STS-135

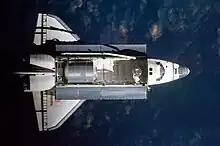
Top view of "Atlantis" prior to docking.

The STS-135 crew began their day at 07:29 UTC and prepared to dock with the ISS. The crew encountered a minor problem when "Atlantis"'s General Purpose Computer (GPC3) failed. However, this held no impacts for the rendezvous and docking operations as two GPCs proved sufficient.